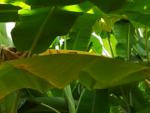
Label: xamthomonas